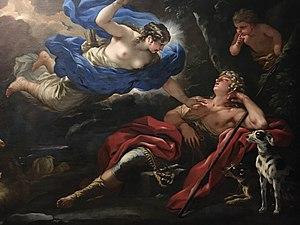
Photo prise lors de ma visite à l'exposition au Petit Palais en février 2020.
Luca Giordano, né à Naples le 18 octobre 1634 et mort dans la même ville le 3 janvier 1705, est un peintre italien baroque de l'école napolitaine.